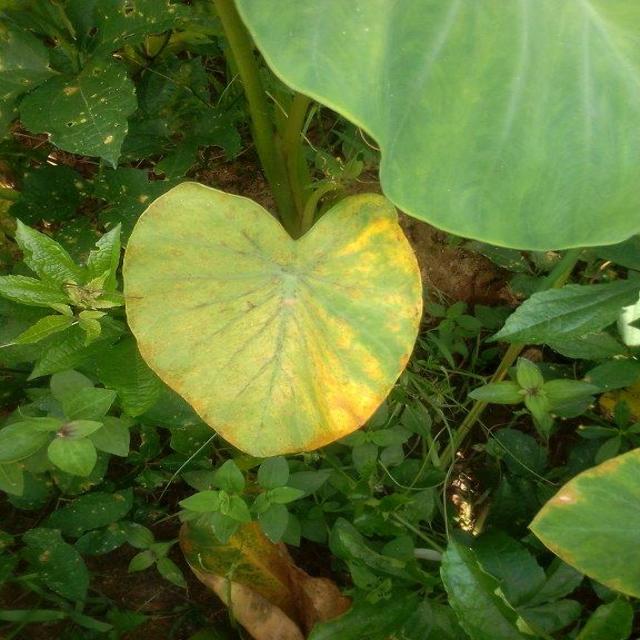
Label: Mid_Blight